Planck (spacecraft)

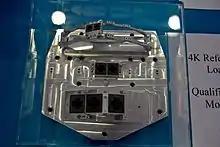
The 4 K reference load qualification model

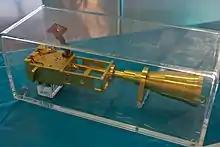
LFI 44 GHz horn and front-end chassis

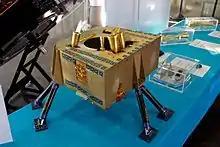
LFI focal plane model

The spacecraft carries two instruments: the Low Frequency Instrument (LFI) and the High Frequency Instrument (HFI). Both instruments can detect both the total intensity and polarization of photons, and together cover a frequency range of nearly 830 GHz (from 30 to 857 GHz). The cosmic microwave background spectrum peaks at a frequency of 160.2 GHz.